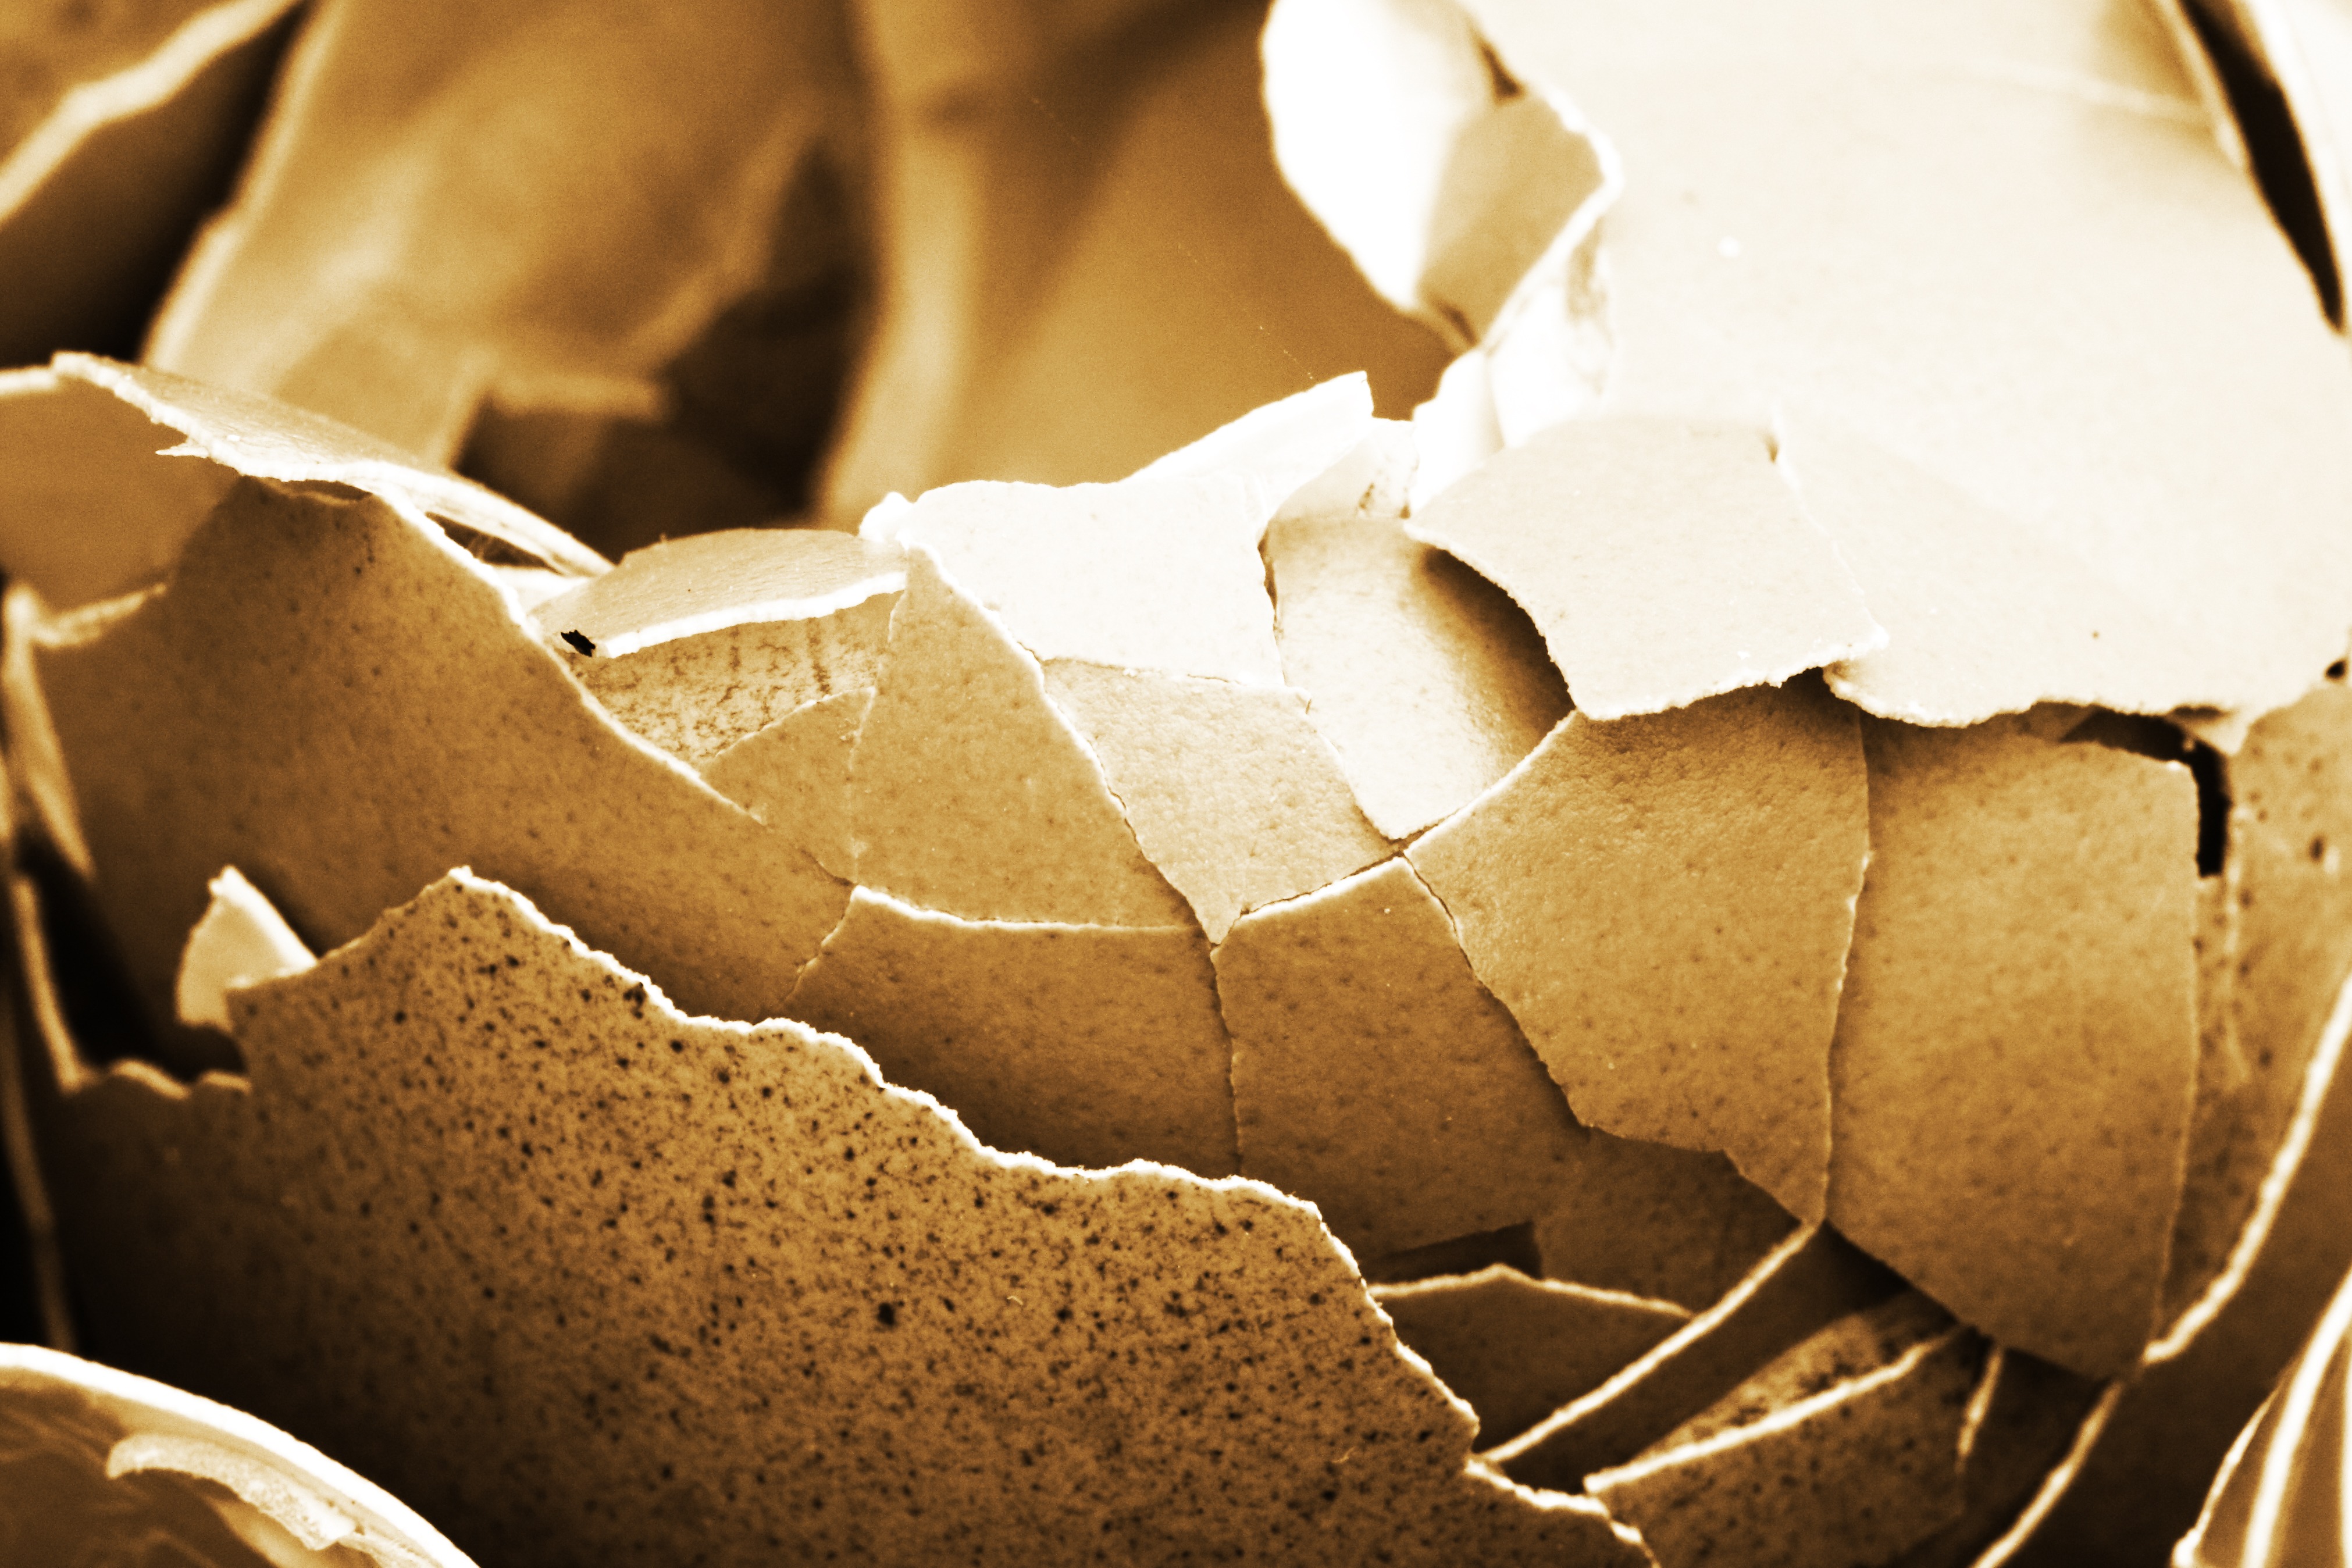
hand, open, bird, photography, food, broken, brown, crack, empty, object, chicken, shell, egg, crash, hen, close up, detail, shape, fragile, macro photography, eggshell